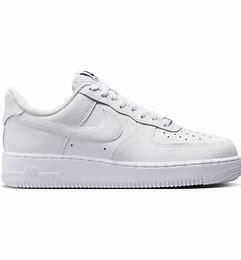
Brand: Nike
Model: Force 1 Easyon